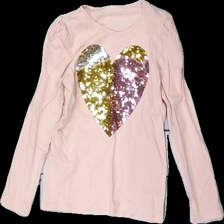
View: front
Type: Top
Category: Children
Brand: Lindex
Colors: Pink
Material: 100% cotton
Pattern: Metallic
Cut: Regular, C-collar
Size: 128
Season: All
Price range: <50
Recommended usage: Reuse